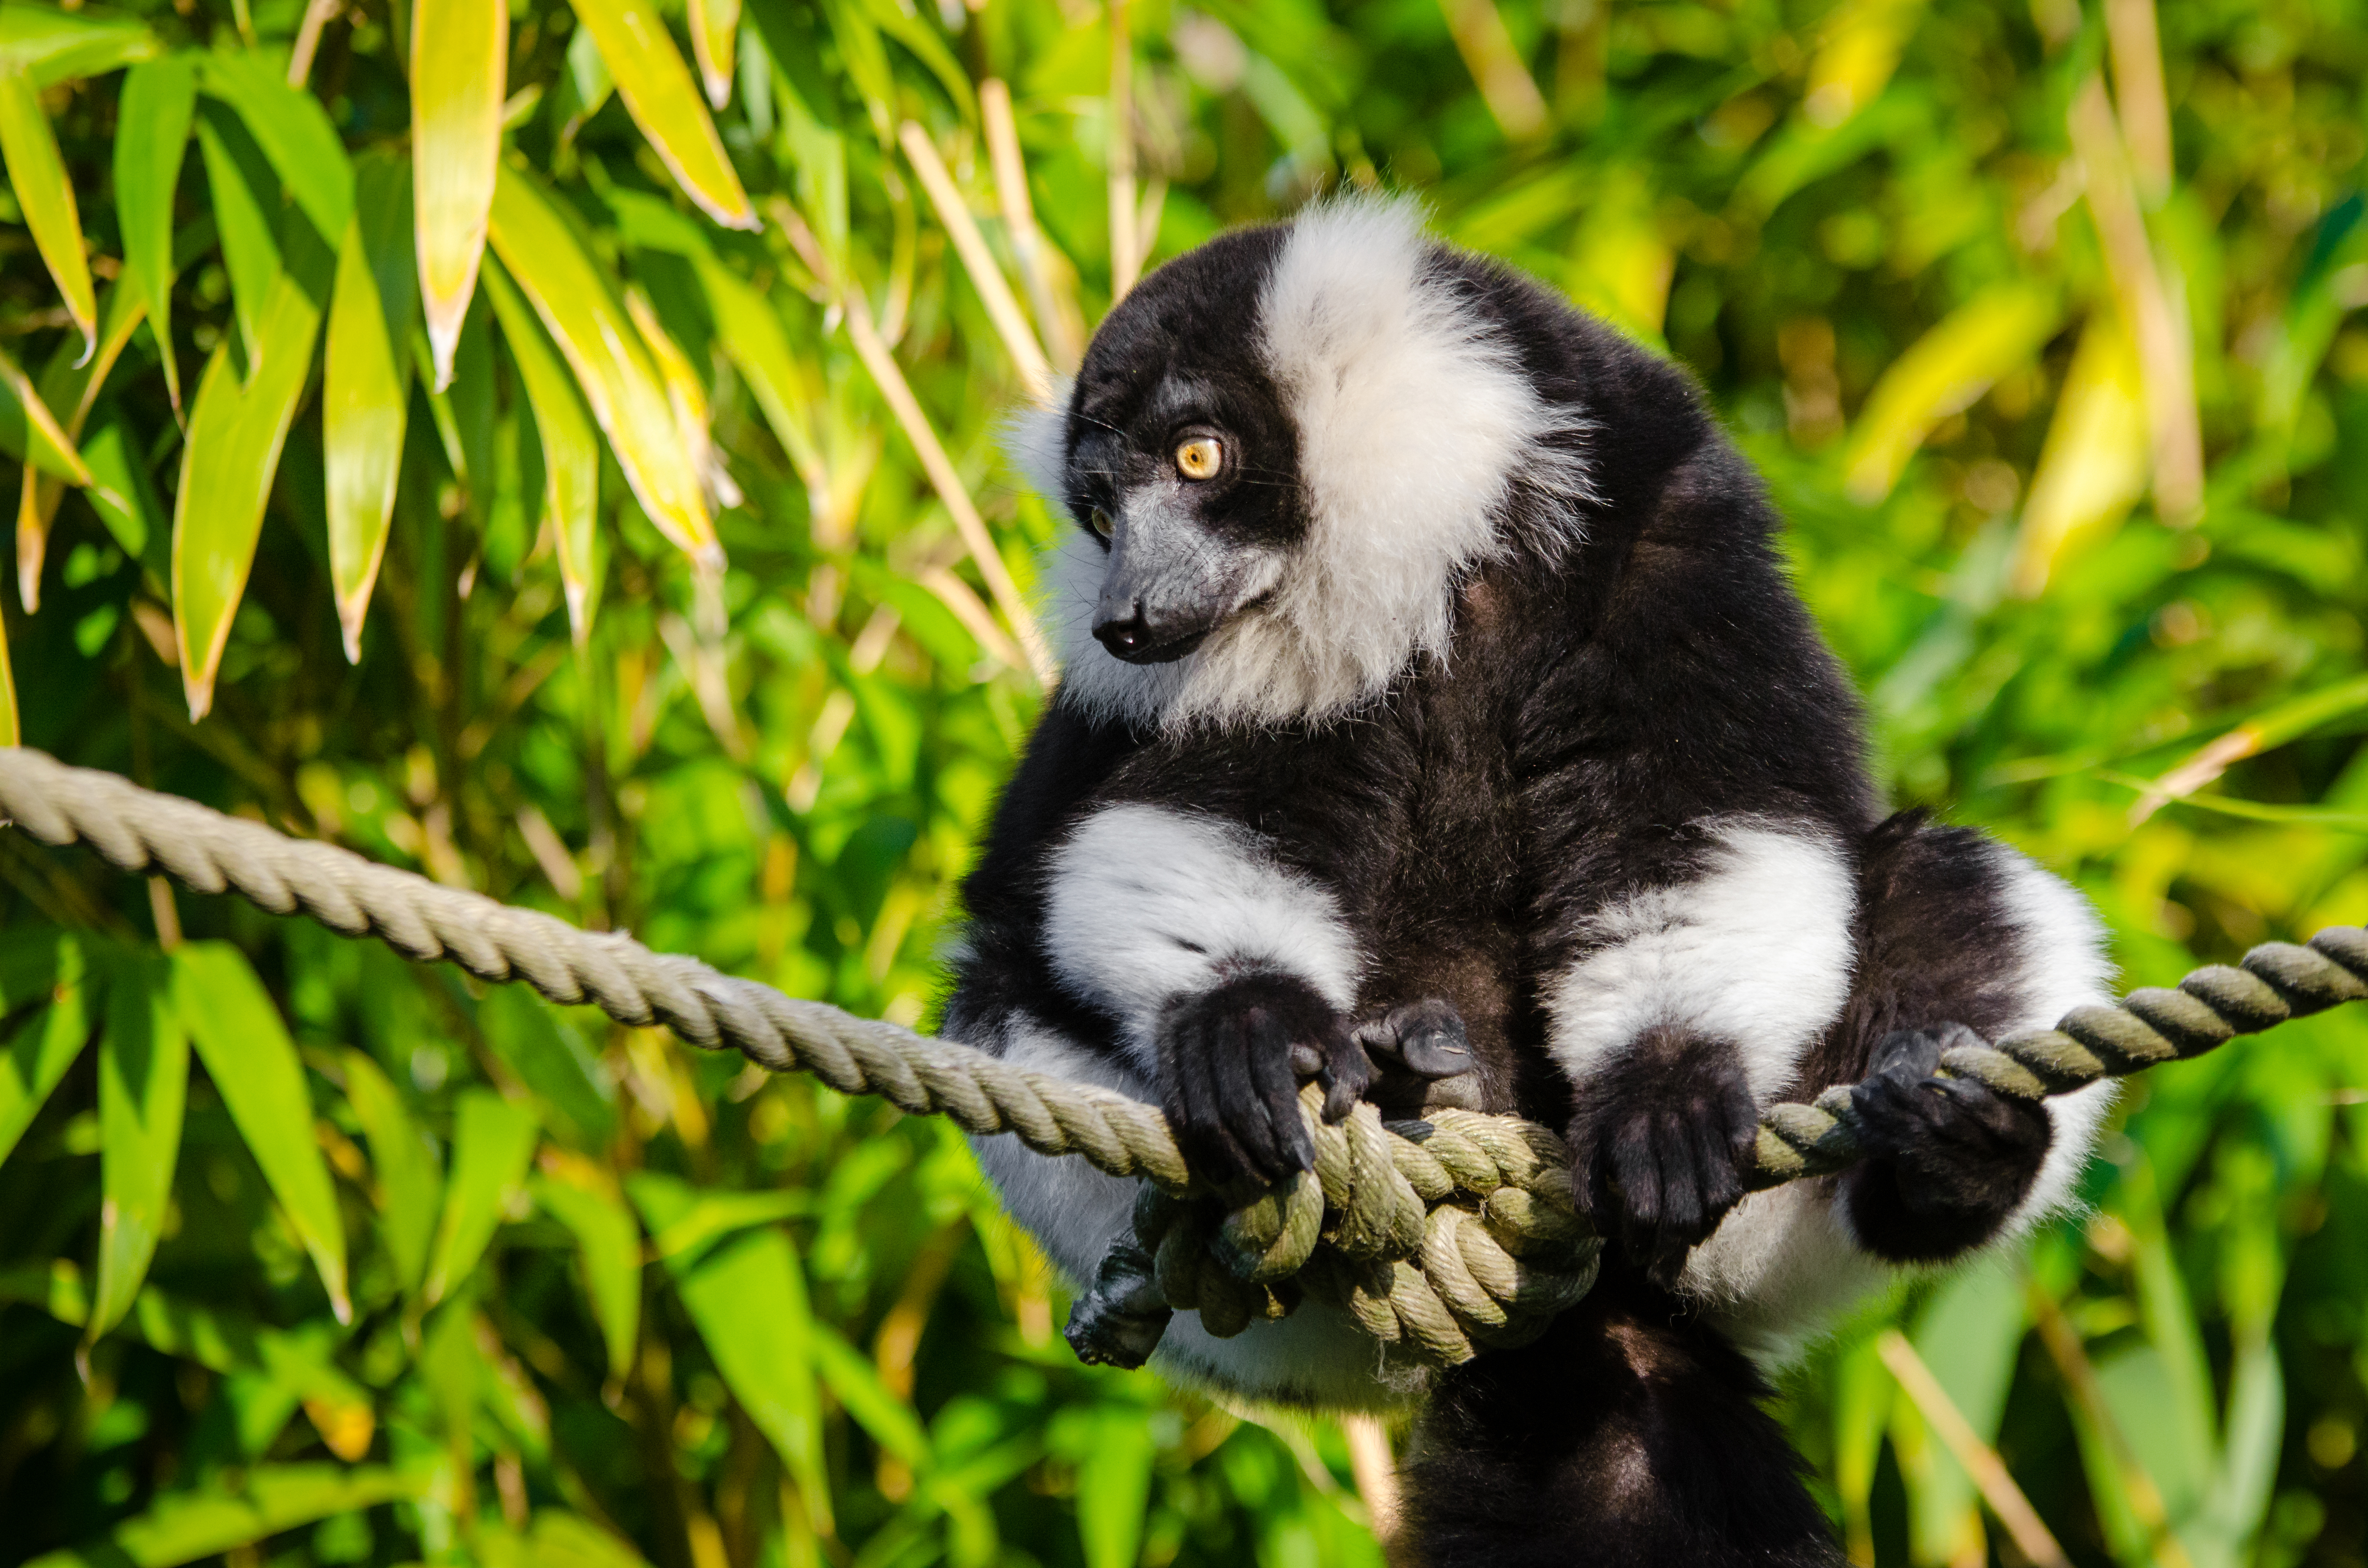
nature, wildlife, zoo, jungle, mammal, fauna, primate, gibbon, vertebrate, lemur, spider monkey, new world monkey